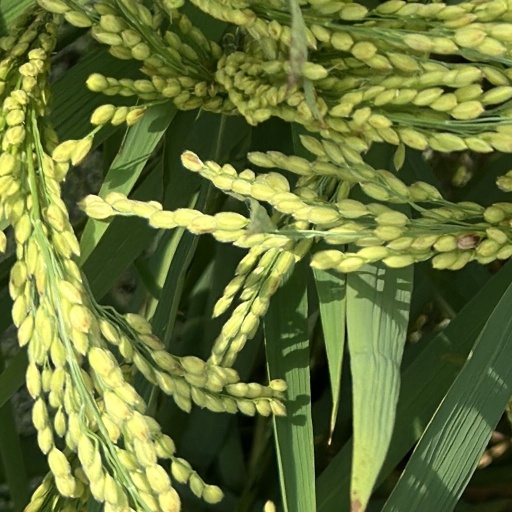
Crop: rice